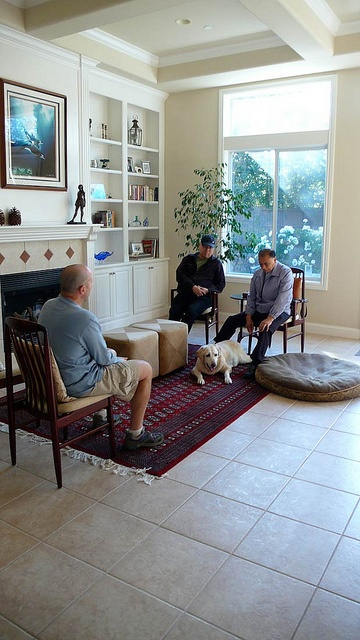
A group of people sitting in a living room.
A group of people sitting around a living room next to a fire place.
Several people seated in a living room near a fireplace.
Three men sitting on chairs in front of a fireplace with a dog laying on the floor.
Family having a conversation while dog sits on a rug